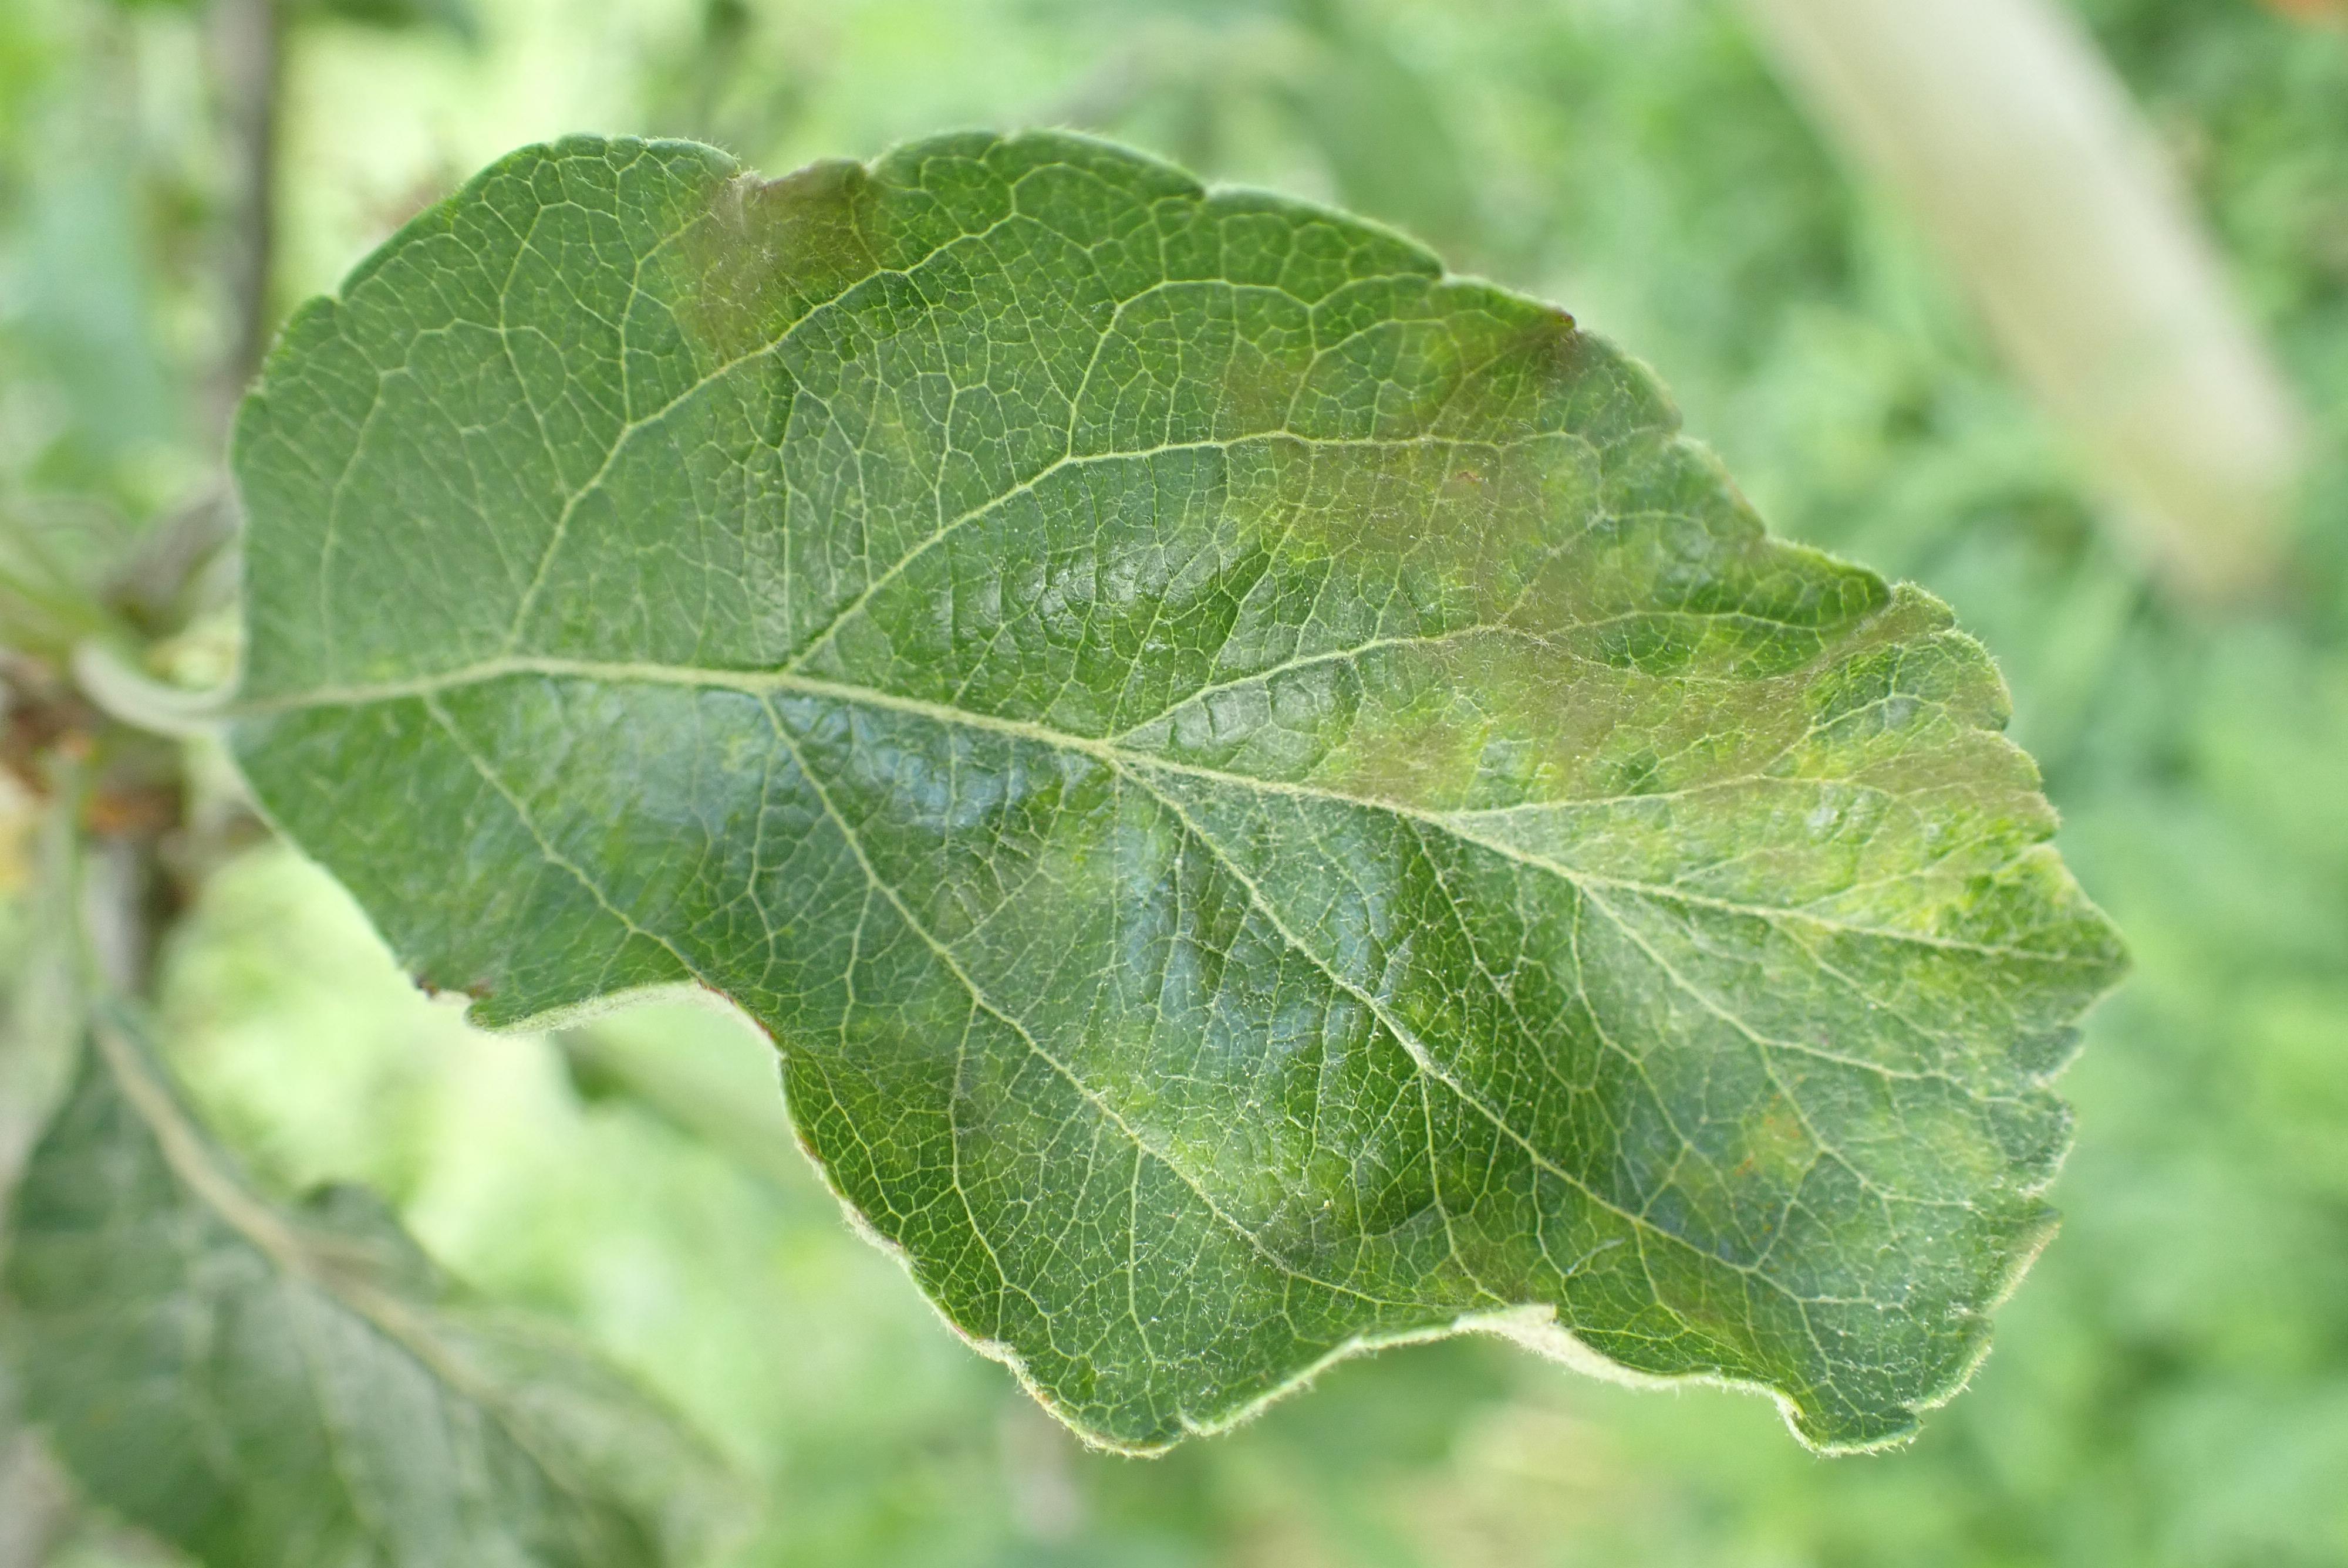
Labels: scab